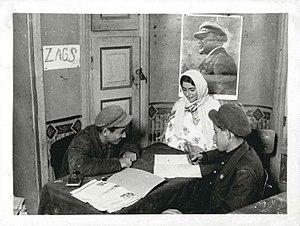
Quba est une ville du nord-est de l'Azerbaïdjan. C'est le chef lieu de la région de Quba.
Les Juifs des montagnes habitent principalement le versant nord du Caucase oriental : leur population est surtout concentrée au Daghestan. Ils sont aussi appelés Juifs Juvuro, Juifs Juhuro, Juifs de la montagne ou encore Juifs caucasiens, mais ce dernier terme a un sens plus large car il inclut les Juifs géorgiens et les ashkénazes vivant au Caucase, notamment à Batoum, Tbilissi et Bakou.
L’histoire des Juifs en URSS se réfère aux Juifs des différentes régions de l'Union soviétique. Pour les Juifs, la période soviétique signifia d'une part l'abolition des discriminations antérieures, la condamnation officielle de toute forme de racisme et d'antisémitisme, et l'ouverture de l'« ascenseur social » soviétique à tout citoyen sans distinction d'origines et de religion, mais d'autre part l'apparition progressive de nouvelles formes d'antisémitisme sur fond idéologique communiste, au nom d'un « internationalisme prolétarien » et d'un athéisme d'État qui condamnaient le judaïsme culturel comme « cosmopolite et nationaliste bourgeois », et le judaïsme religieux comme « archaïsme rétrograde ».